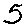
Label: 5